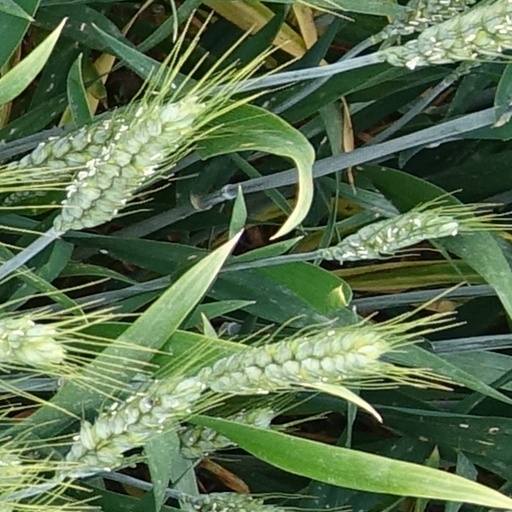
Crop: wheat